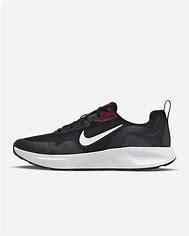
Brand: Nike
Model: Wearallday